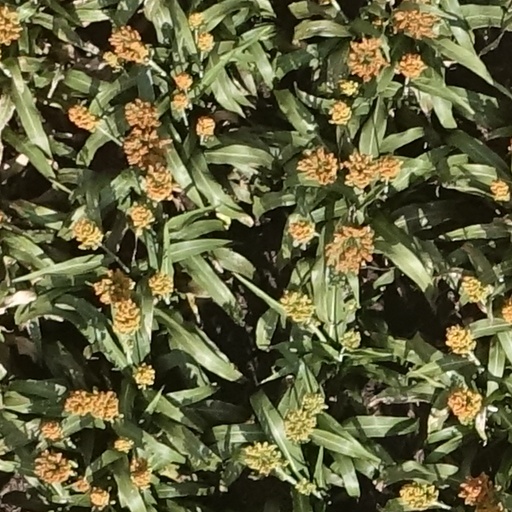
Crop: sorghum